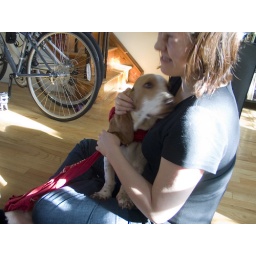
dog in face